William Lamb (sculptor)

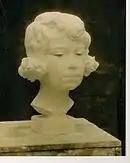
Princess Elizabeth 1932.

In 1931 he was elected an Associate of the Royal Scottish Academy (ARSA). The following year he modelled Queen Elizabeth II, as Princess Elizabeth, aged 6½, and her sister Princess Margaret Rose. These were followed in 1933 by a head of their mother, the Duchess of York, later the Queen Consort and then Queen Elizabeth The Queen Mother.